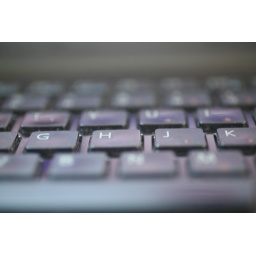
A dirty keyboard with one row of keys in focus.